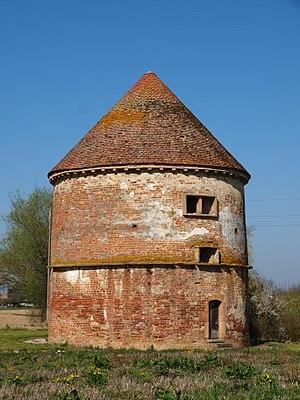
Perrex (Ain, France)
Perrex [peʁɛks] est une commune française située dans le canton de Vonnas, le département de l'Ain en région Auvergne-Rhône-Alpes.